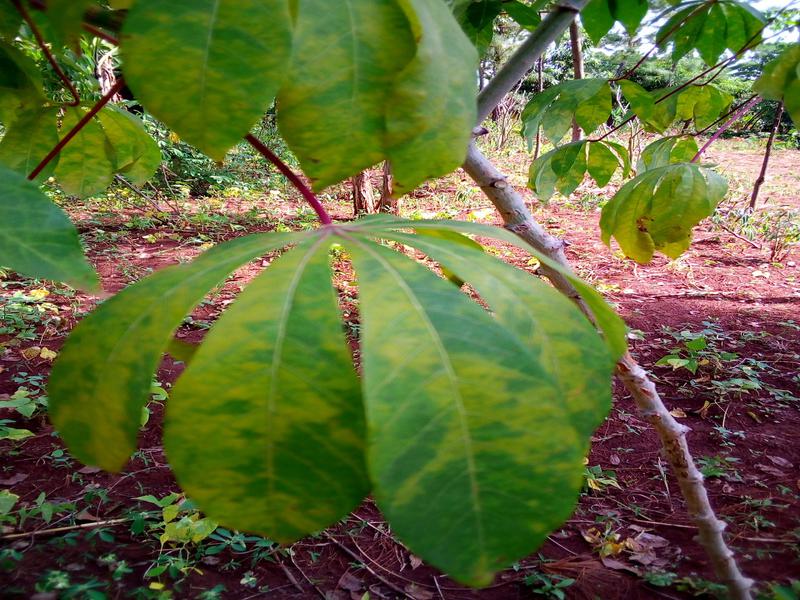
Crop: cassava
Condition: brown_streak_disease